Amaryllis belladonna

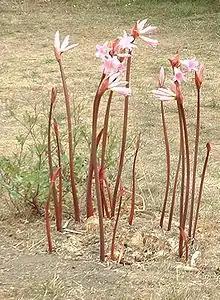
"A. belladonna" in California

Leaves of "A. belladonna" begin growing in early spring, or during late autumn. They last for a few weeks to a few months until they wither away, and a flower stalk will begin growing. When found in the wild, "Amaryllis belladonna" is pollinated by hawk moths and carpenter bees. The flower has a long-tubed, pale perianth, which fully expands at night. This flower will then release a sweet fragrance, that contains acyclic terpenoid alcohol, linalool and abundant nectar, that attracts pollinators to it. "A. belladonna" seeds are soft and fleshy, and appear white or pinkish. They are dispersed through wind dispersal during the winter time. This is to coincide with the first winter rain during March, and April. Seeds will germinate in as early as two weeks, but will not develop into a fully flowering plant until three to six years later.